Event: Nepal Earthquake
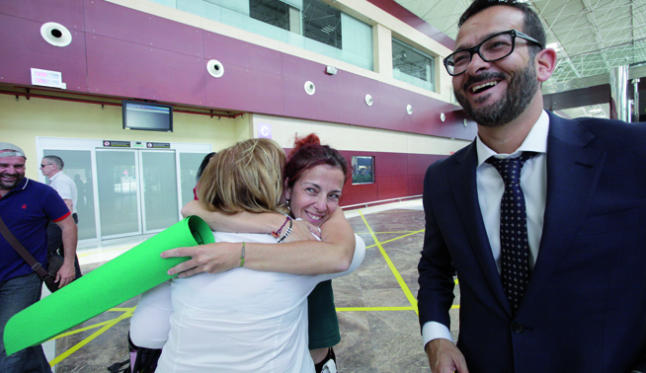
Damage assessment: no_damage